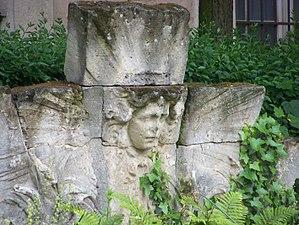
Le grenier à sel de Paris, également appelé Gabelle de Paris, est un ancien entrepôt pour le sel de gabelle situé à Paris. Il était situé à l'angle de la rue des Orfèvres et de la rue Saint-Germain-l'Auxerrois dans l'actuel 1ᵉʳ arrondissement. Construit en 1698, il est détruit en 1909.